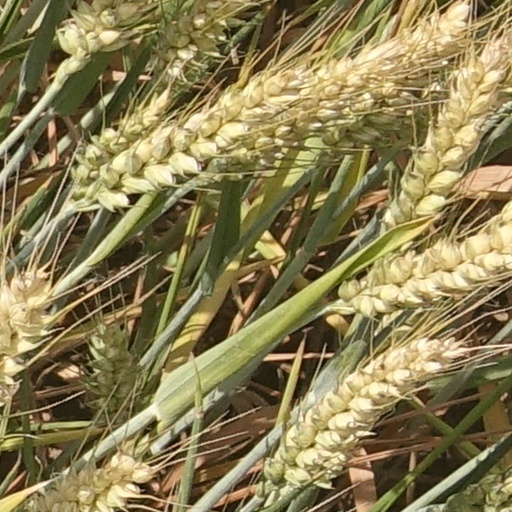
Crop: wheat